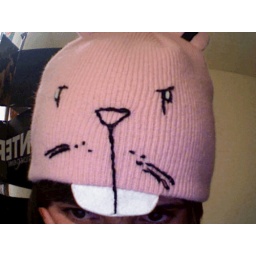
silly pink bunny hat by jeremy fish